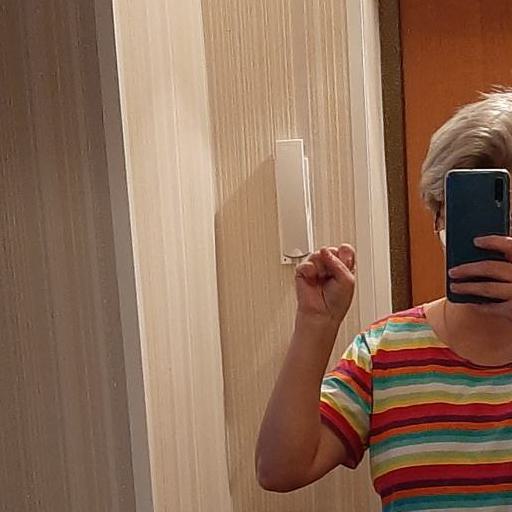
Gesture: fist